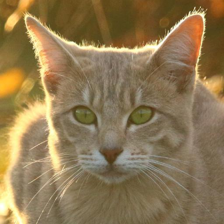
Label: animals